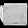
Label: Bag